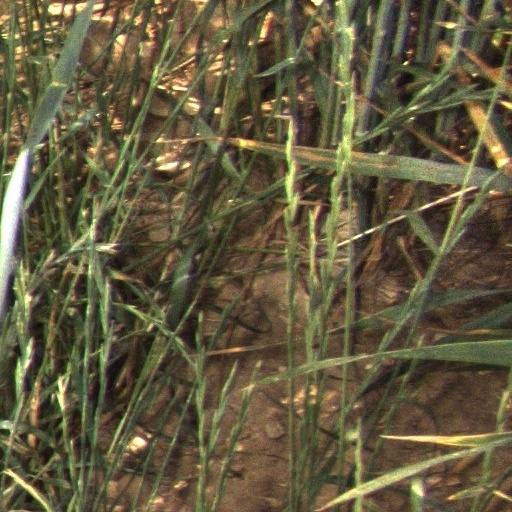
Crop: wheat